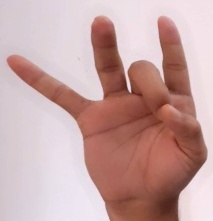
ASL sign: 8